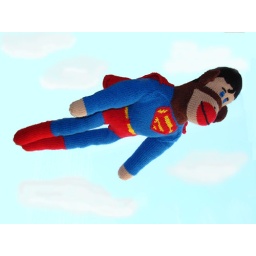
Look! Up in the sky! It's a bird ... it's a plane ... it's Supermonkey!